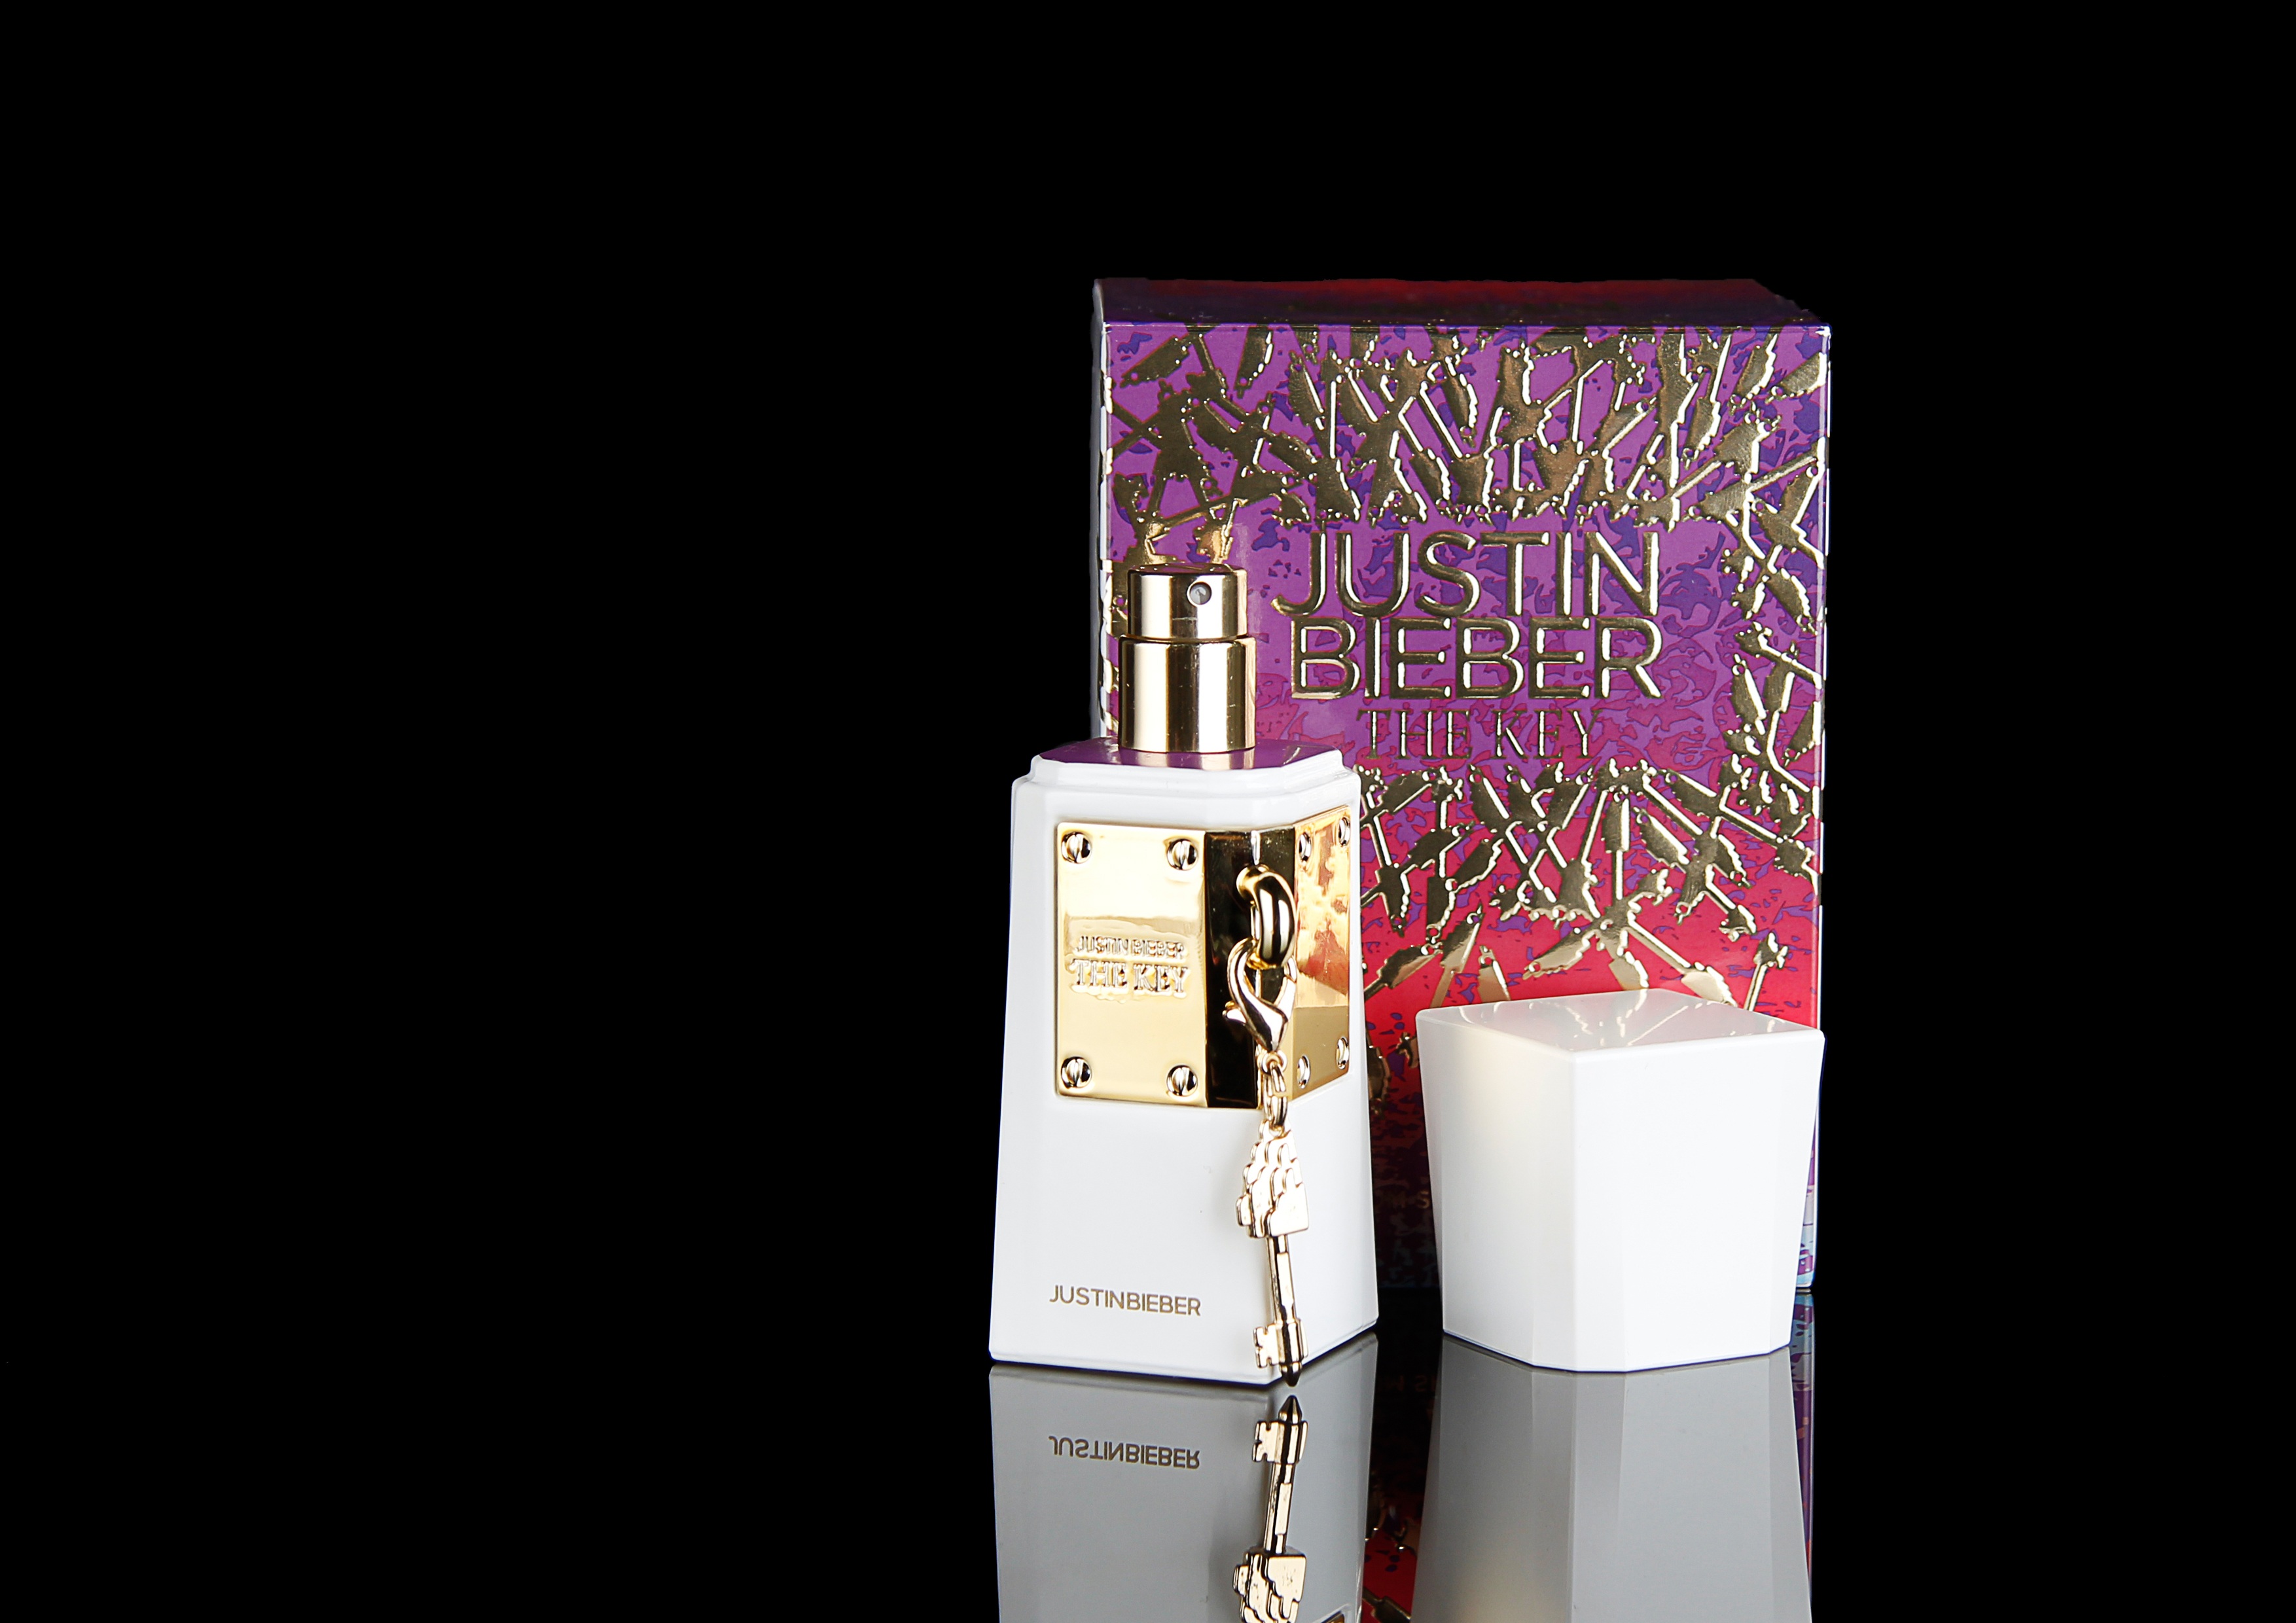
advertising, photo, bottle, black, lighting, brand, product, background, beauty, perfume, cosmetics, fragrance, justin, bieber, distilled beverage